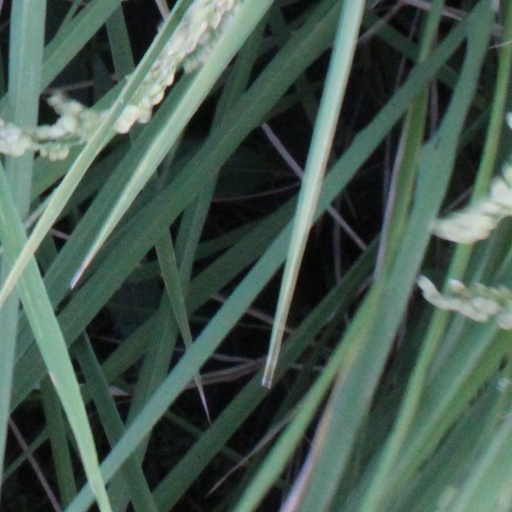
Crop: rice